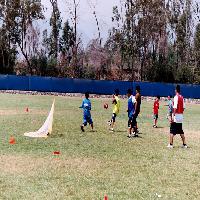
Weather: cloudy or overcast